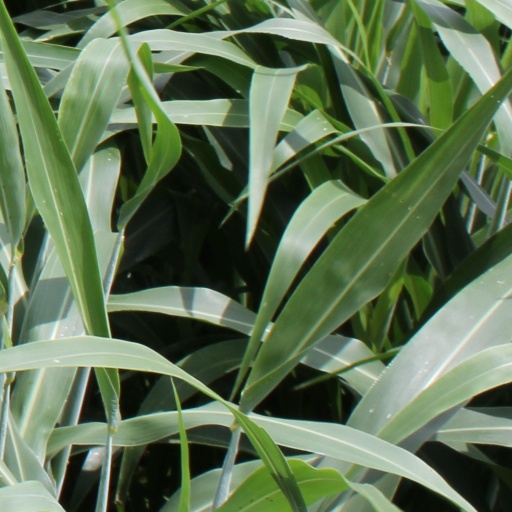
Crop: sorghum